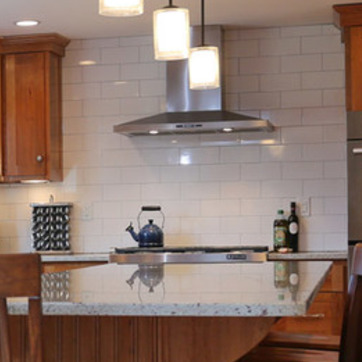
Material: tile